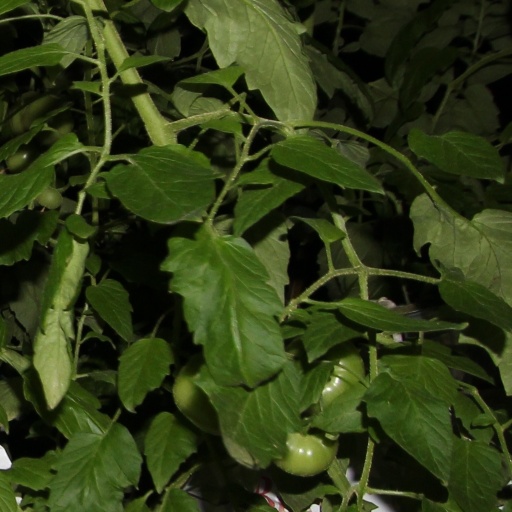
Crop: tomato